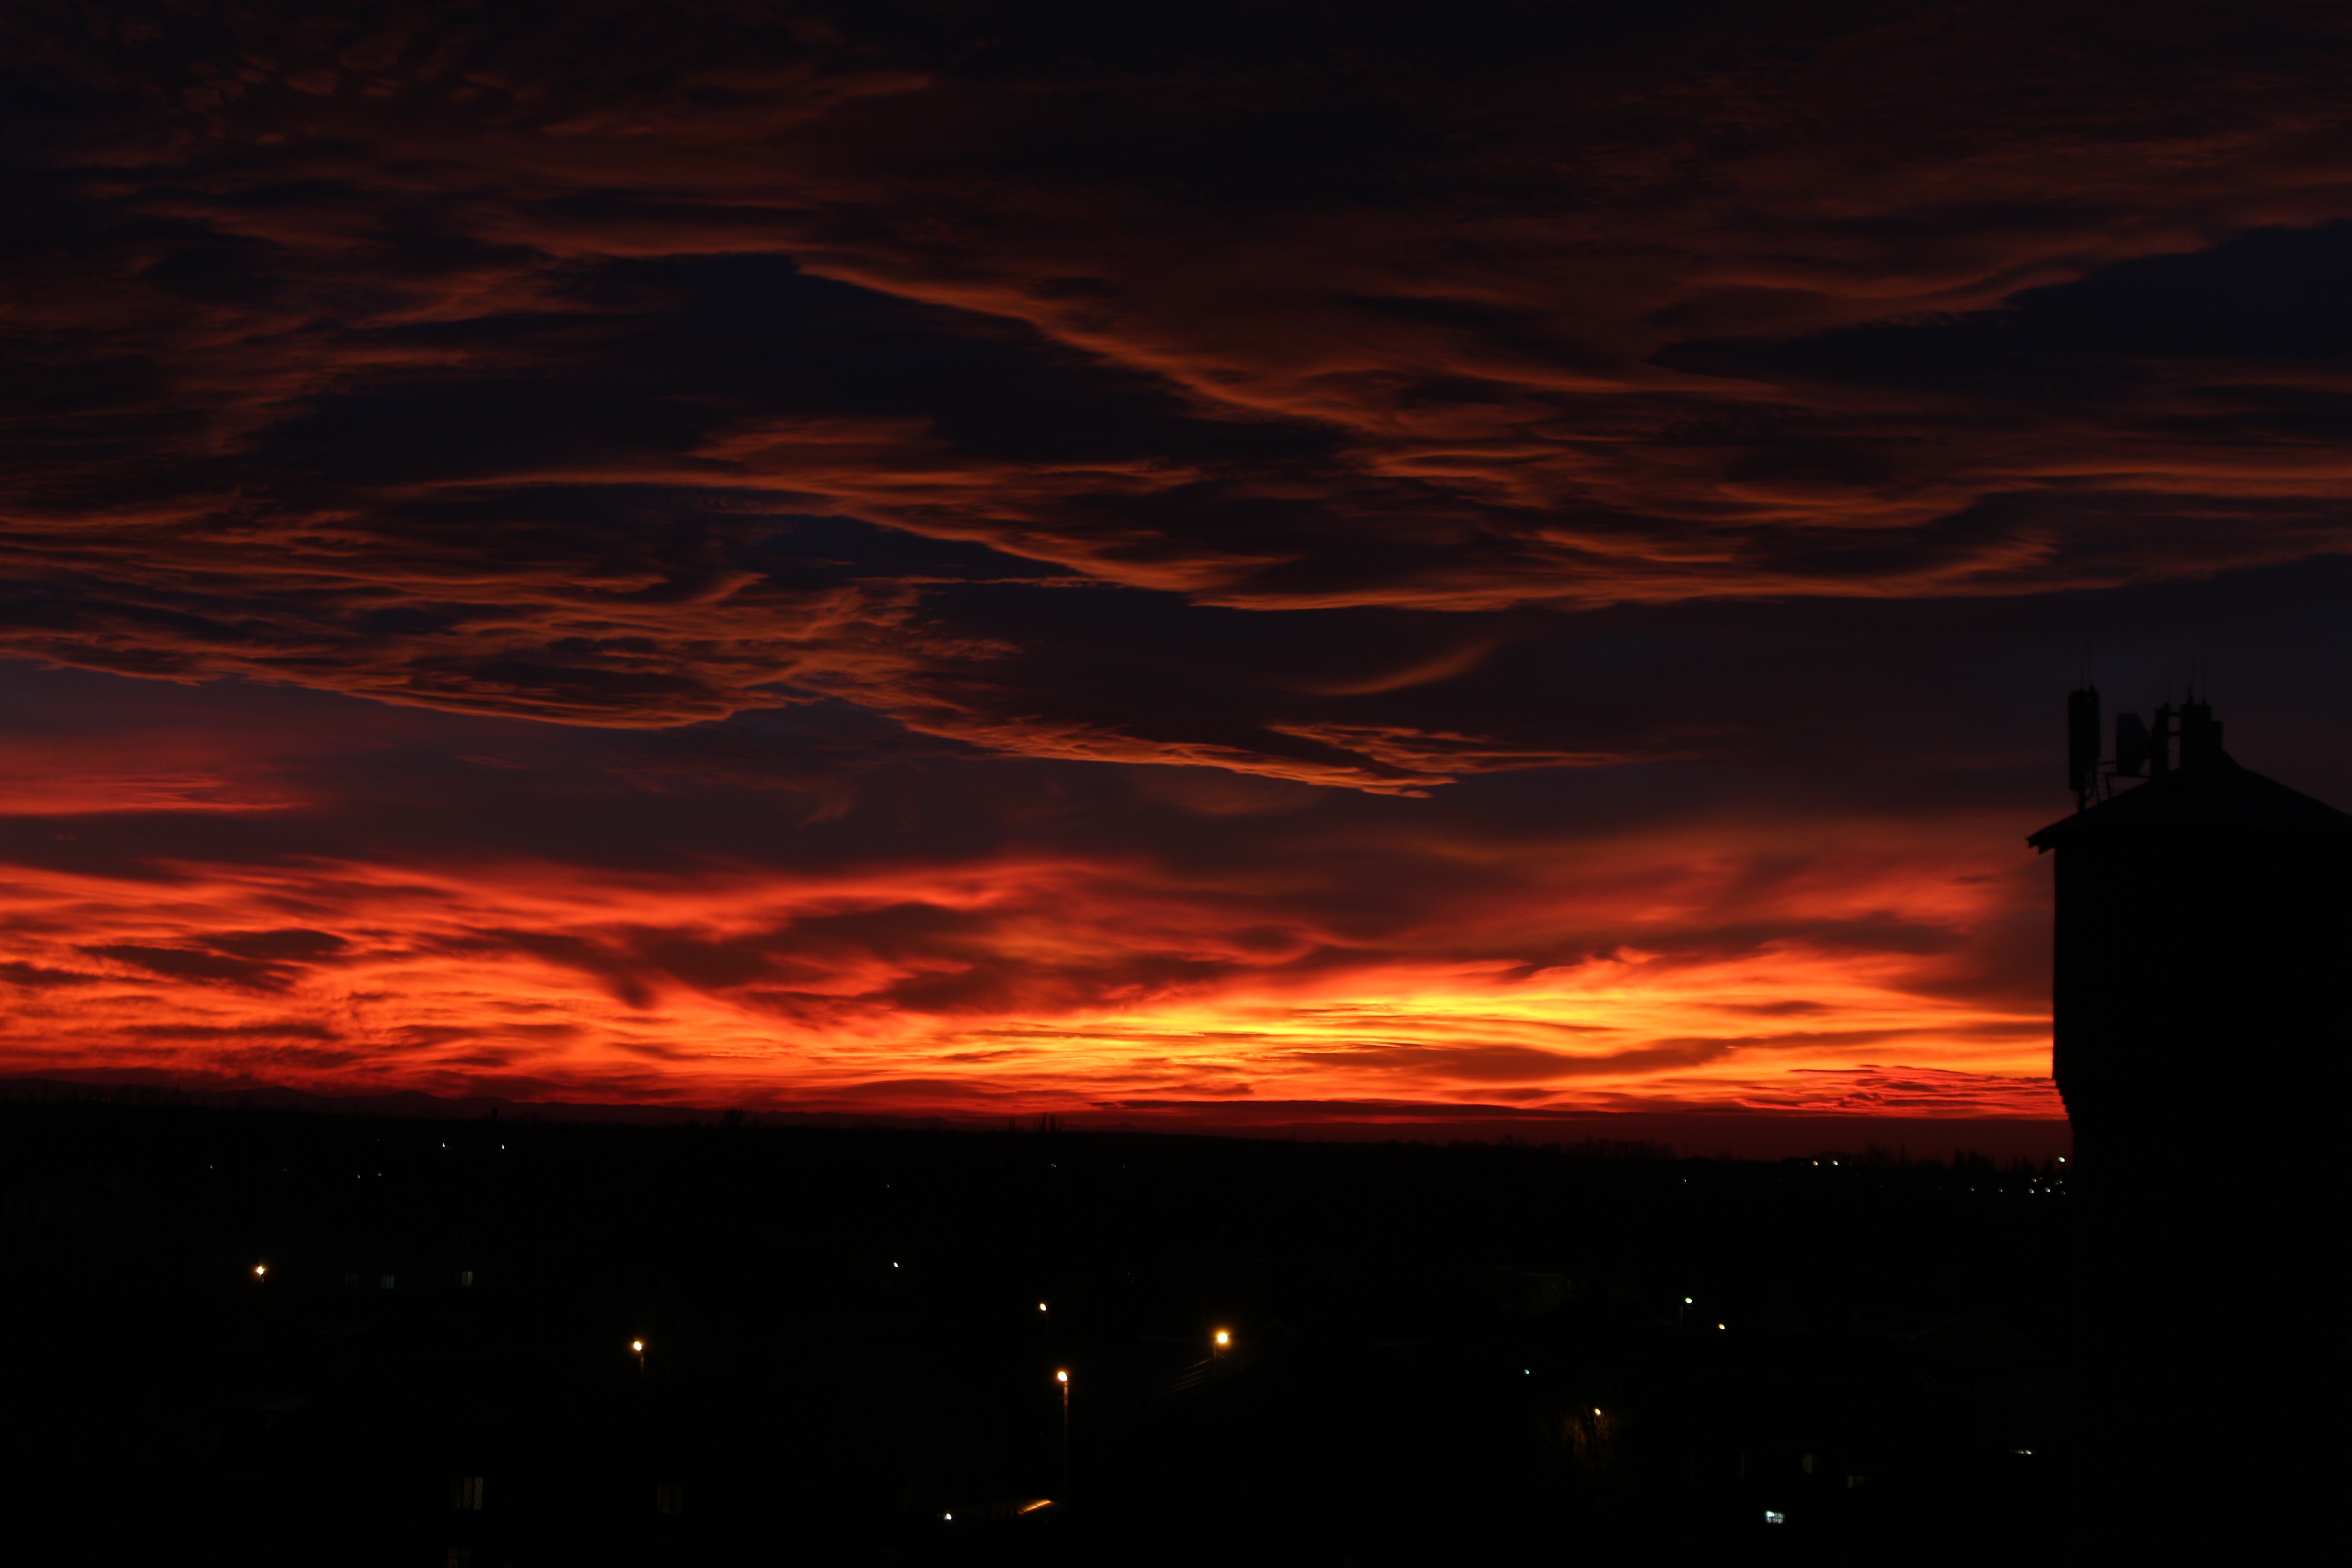
horizon, cloud, sky, sunrise, sunset, morning, dawn, atmosphere, dusk, evening, darkness, afterglow, red sky at morning